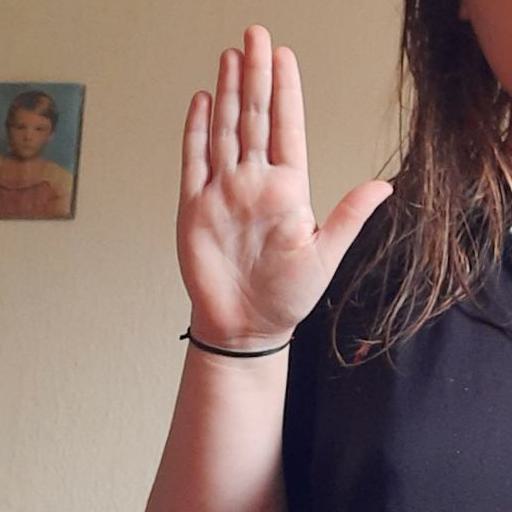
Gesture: stop